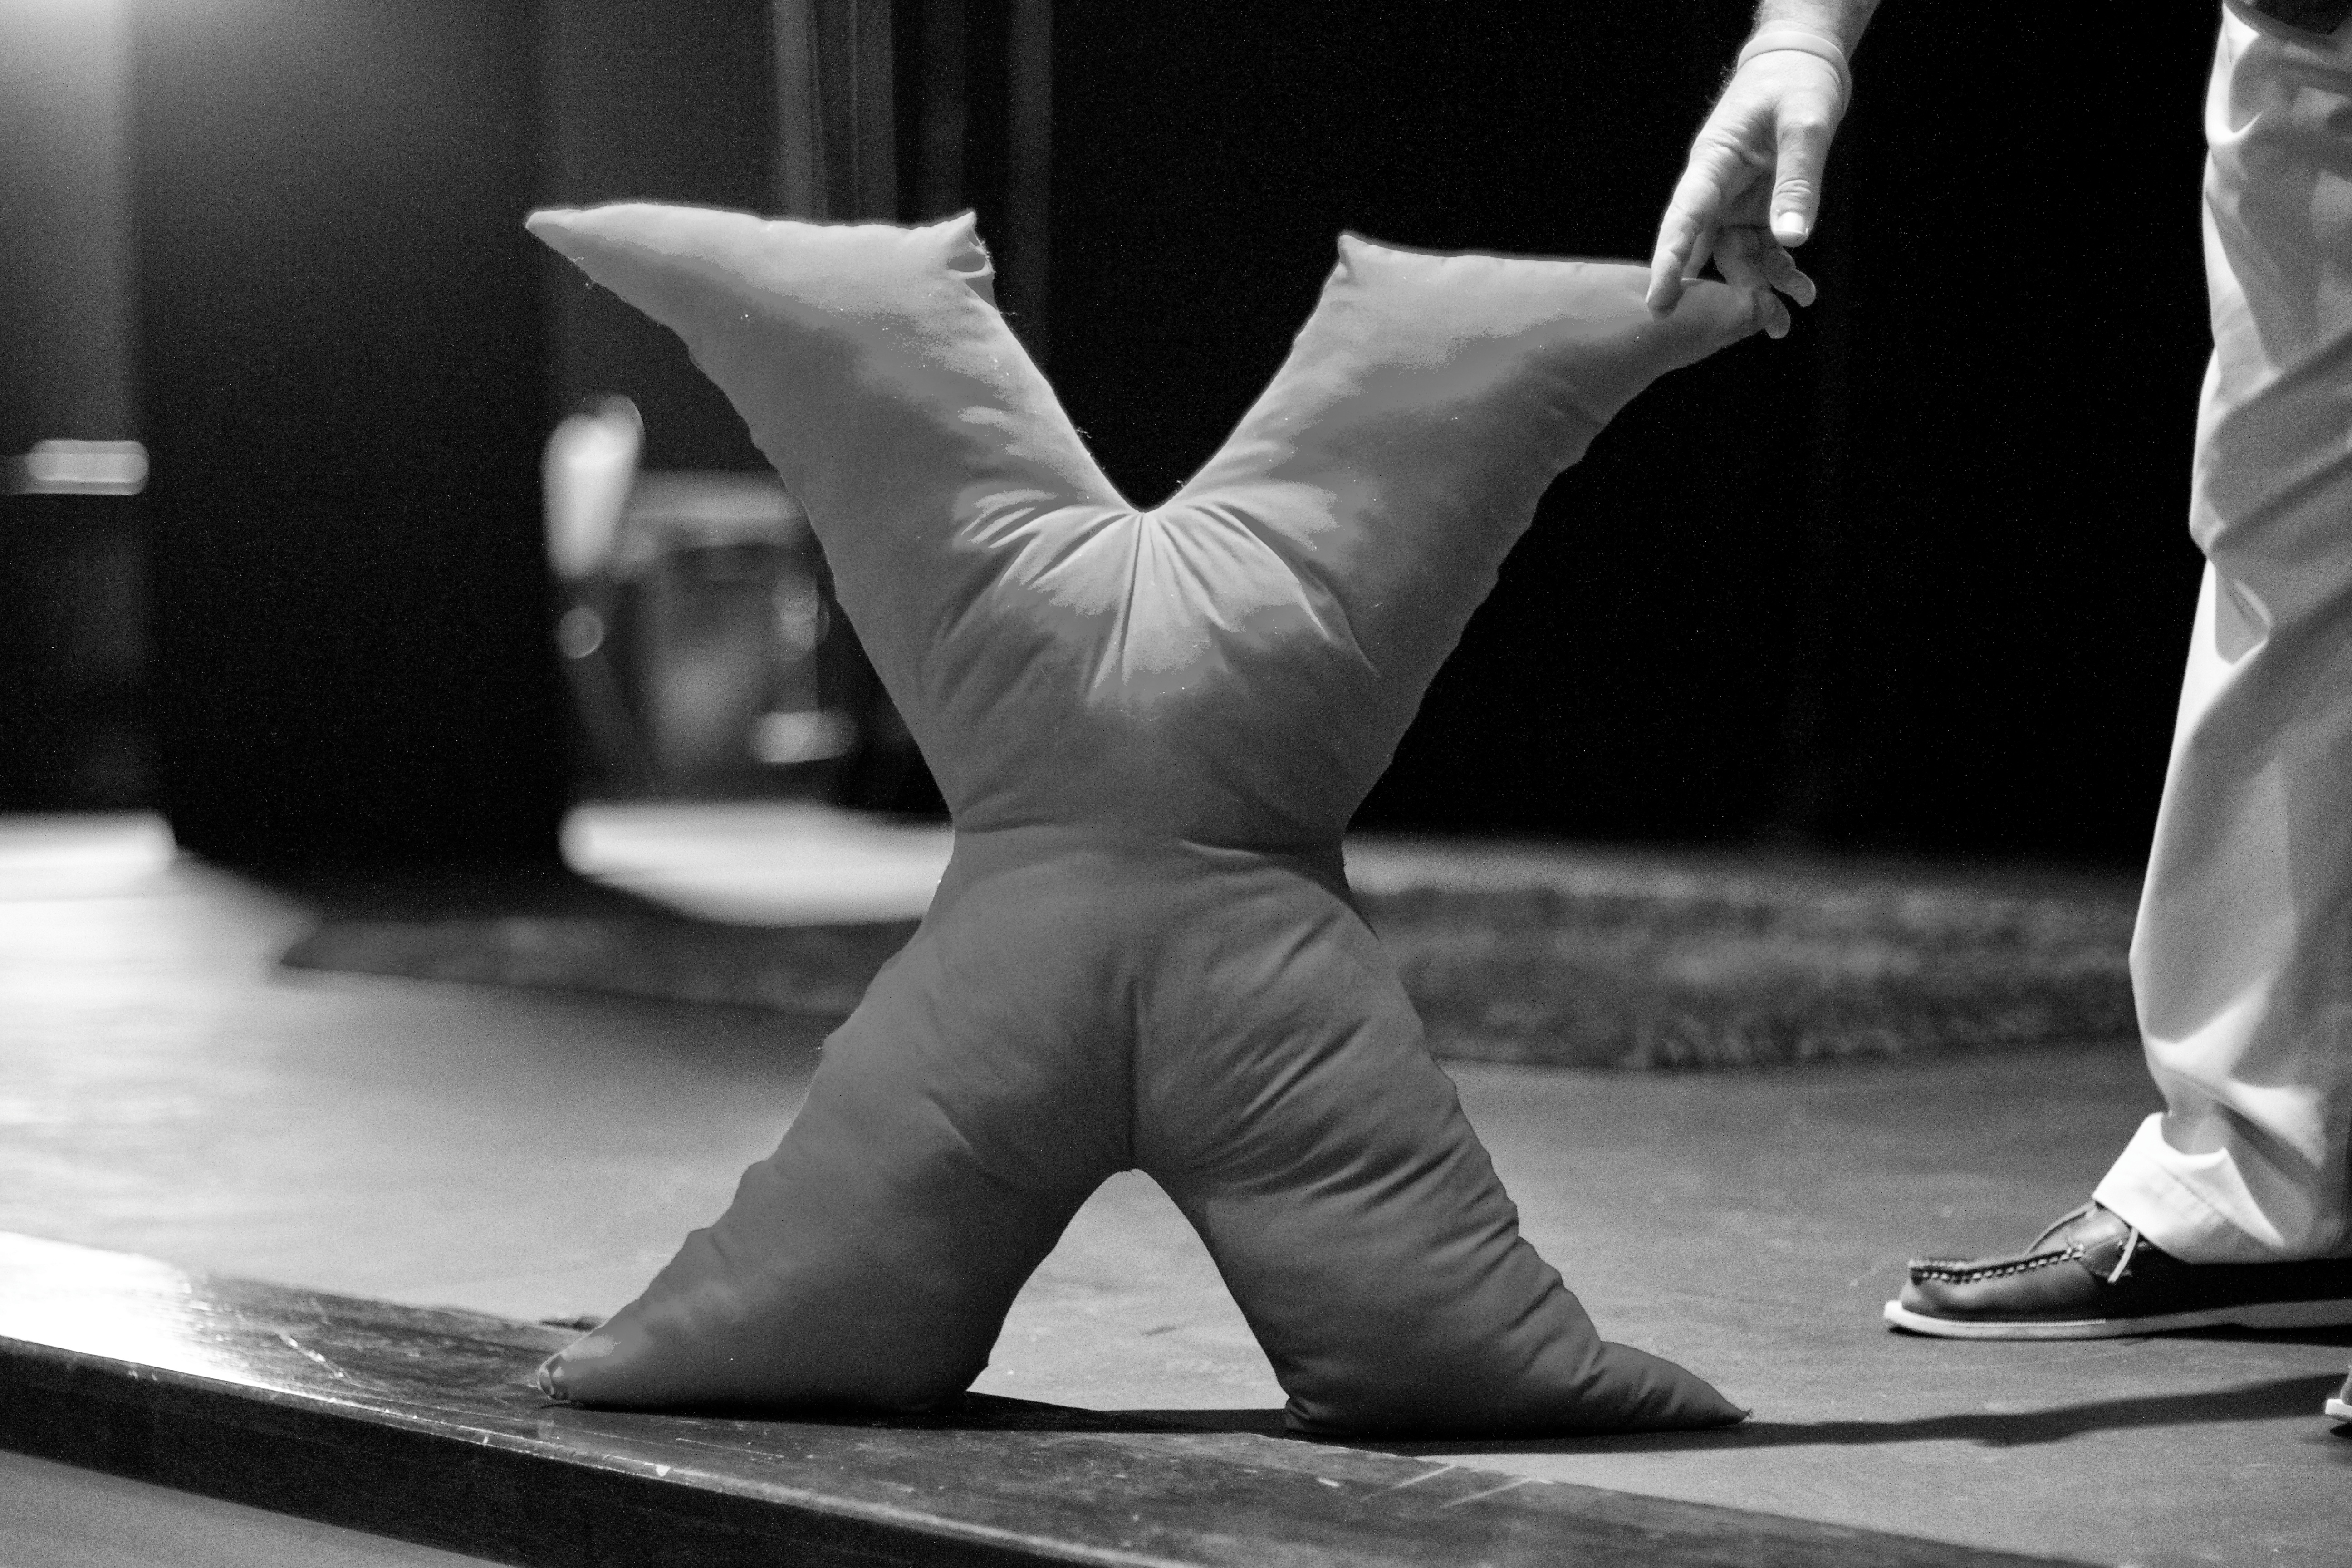
hand, black and white, white, leg, dance, sitting, black, monochrome, arm, performance art, sports, yoga, 2015365, monochrome photography, human positions, modern dance, physical fitness